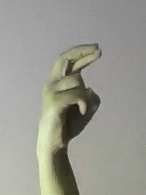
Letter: zay